Wet markets in China

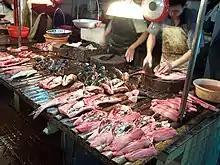
A fish stall in a wet market in Guangzhou

The trade of wildlife is not common in China, particularly in large cities, and most wet markets in China do not contain live or wild animals besides fish held in tanks. In the early 1980s, small-scale wildlife farming began under the Chinese economic reform. It began to expand nationwide with government support in the 1990s, but was largely concentrated in the southeastern provinces.